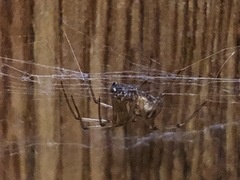
Species: Parasteatoda_tepidariorum